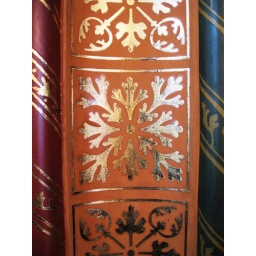
Detail from a door frame in the Hungarian Parliament building in Budapest.